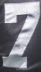
Number: 7